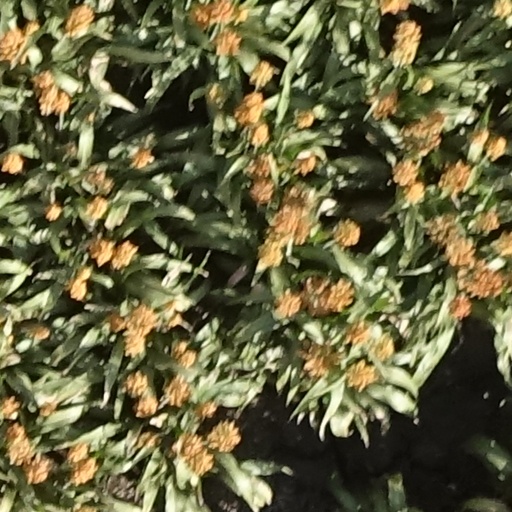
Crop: sorghum